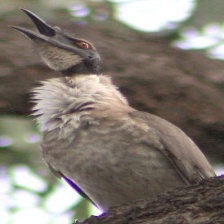
Species: NOISY FRIARBIRD
Scientific name: PHILEMON CORNICULATUS